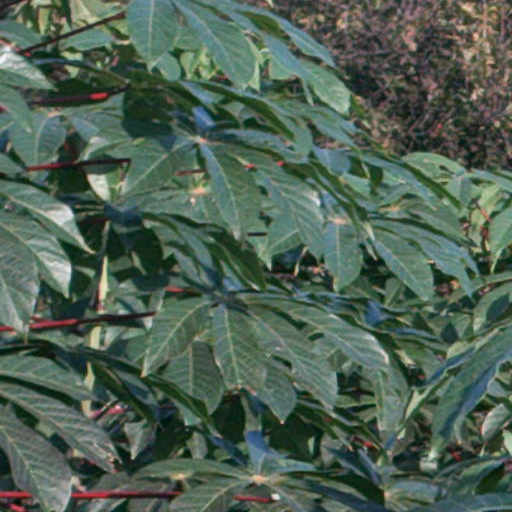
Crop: cassava